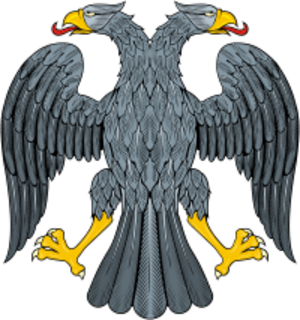
Blason de la Russie en 1917